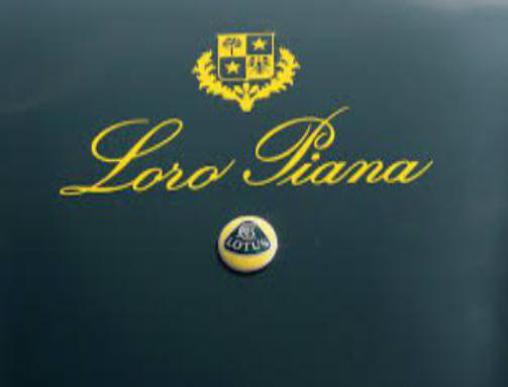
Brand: loro piana
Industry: Clothes